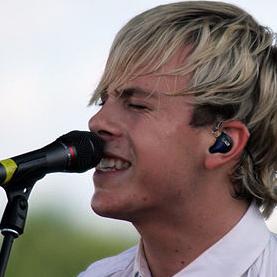
Age: 20